Kudavayil Balasubramanian

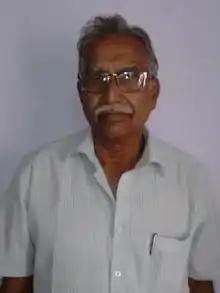
Kudavayil Balasubramanian

Kudavayil Balasubramanian (born Kudavayil, Tiruvarur district) is an archaeologist from Tamil Nadu, India. He is former curator and publication manager at Saraswathi Mahal Library located at Thanjavur. He is credited with discovering more than 100 inscriptions, coins, copper plates, sculptures, and paintings now in museums and temples in that state.